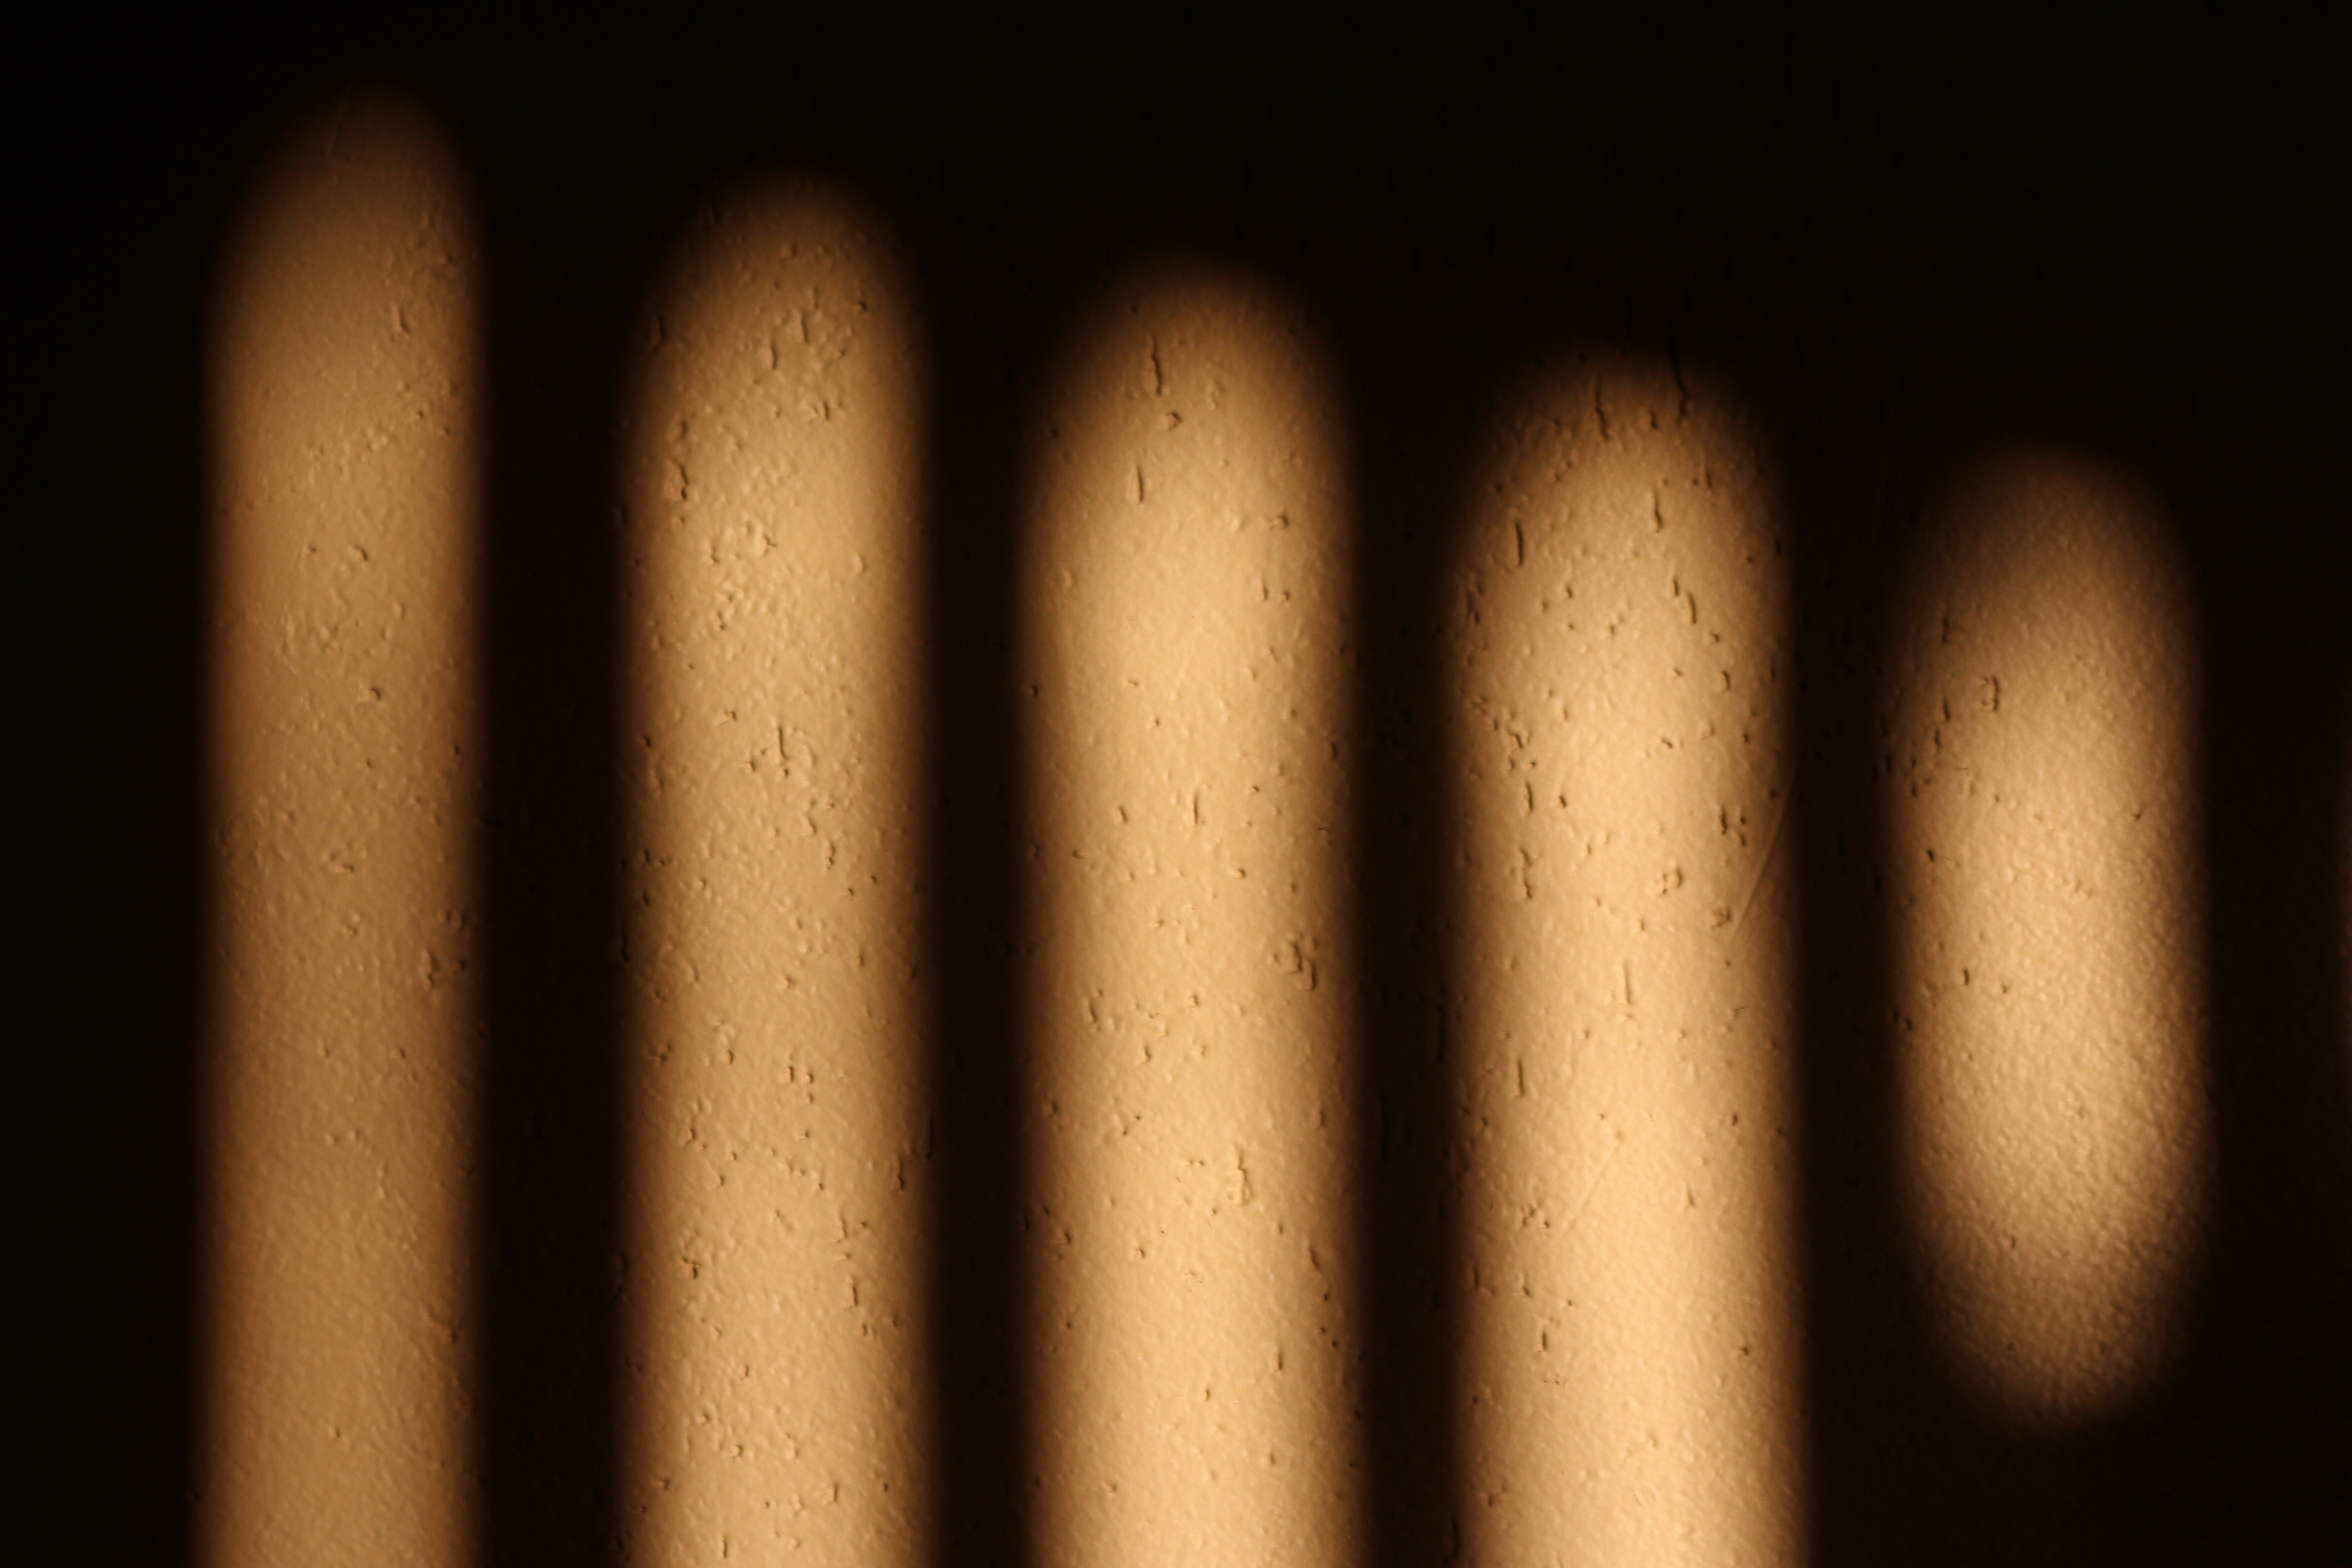
light, sun, sunlight, texture, number, building, urban, pattern, line, reflection, space, shadow, flame, darkness, room, close up, font, shadows, decorative, bright, walls, match, shape, macro photography